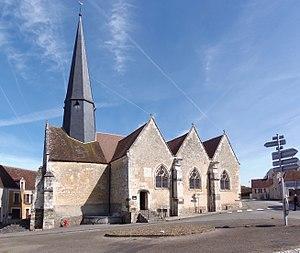
Verrières (Normandie, France). L'église Saint-Ouen.
L'église Saint-Ouen est une église catholique située à Verrières en France.